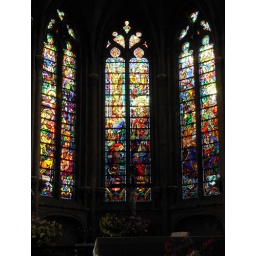
Stained glass window, church at Etain in northern France